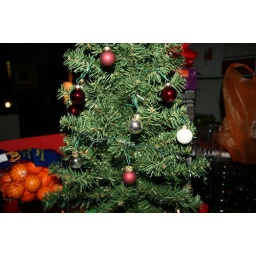
Mini tree in my office